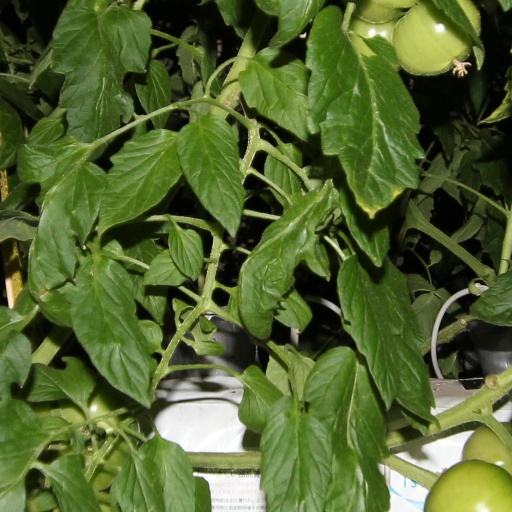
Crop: tomato